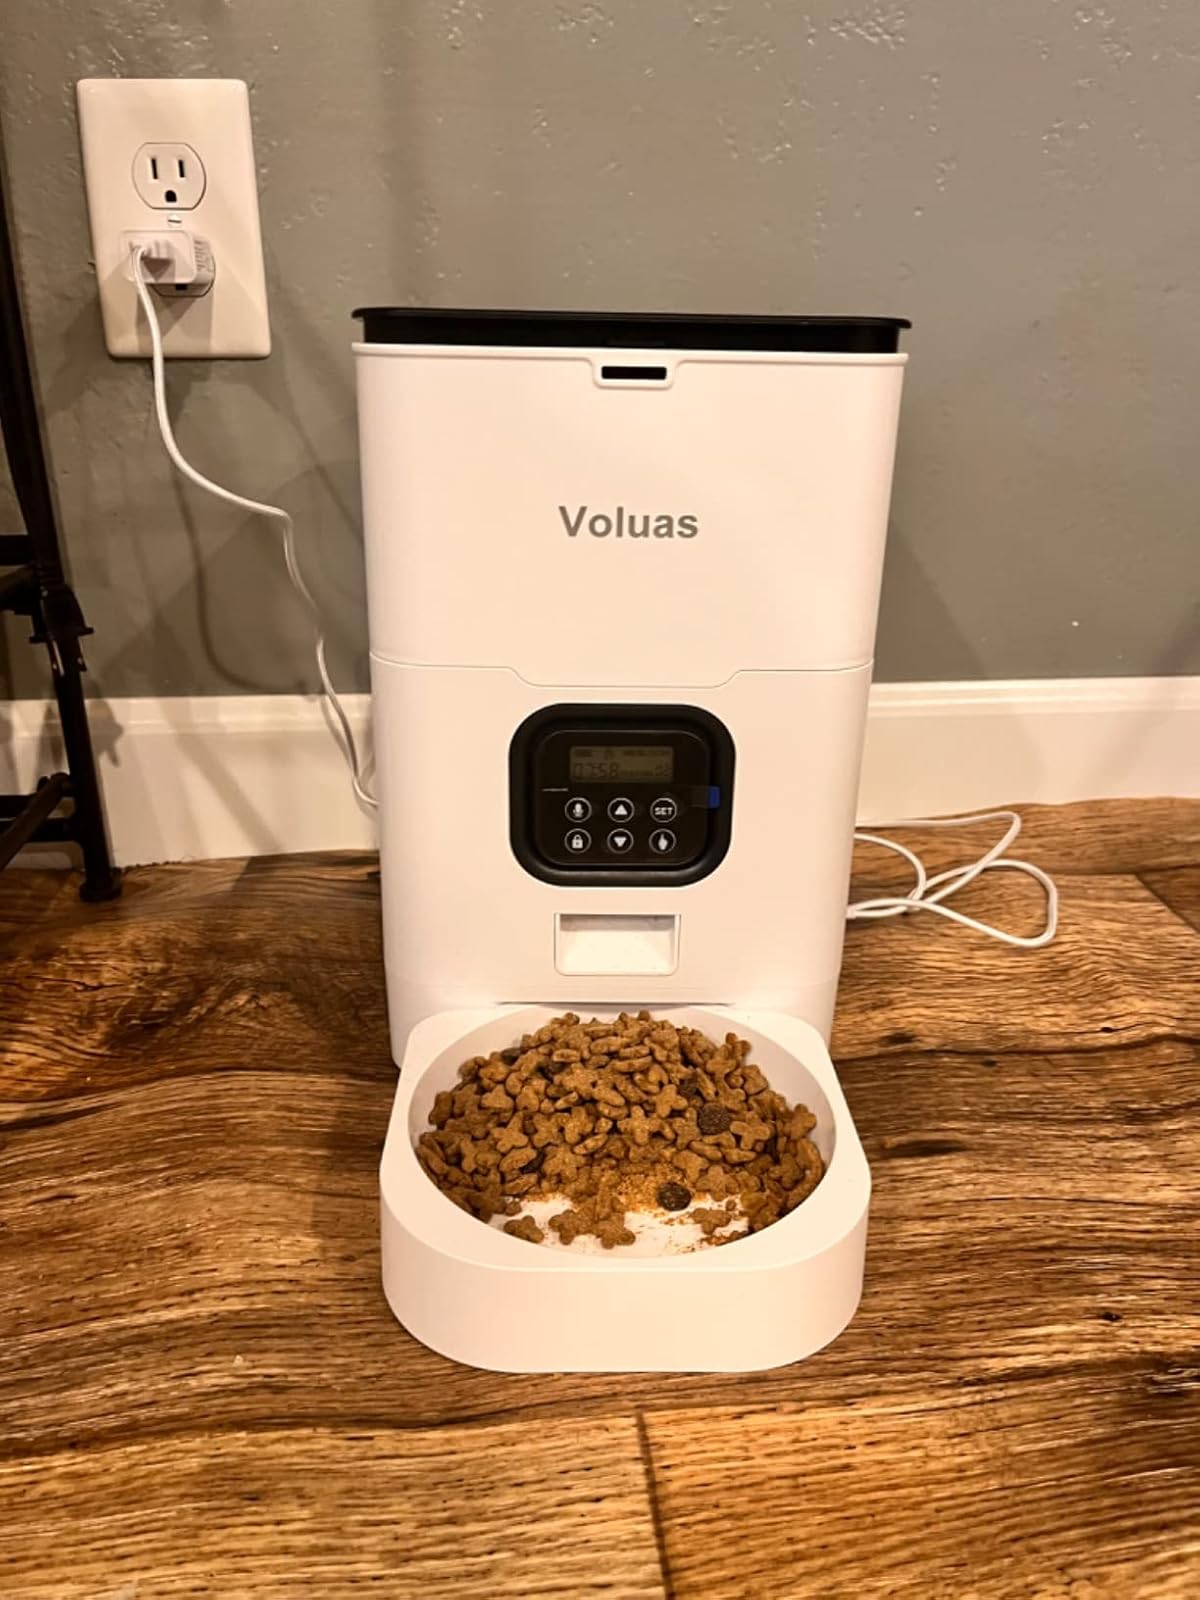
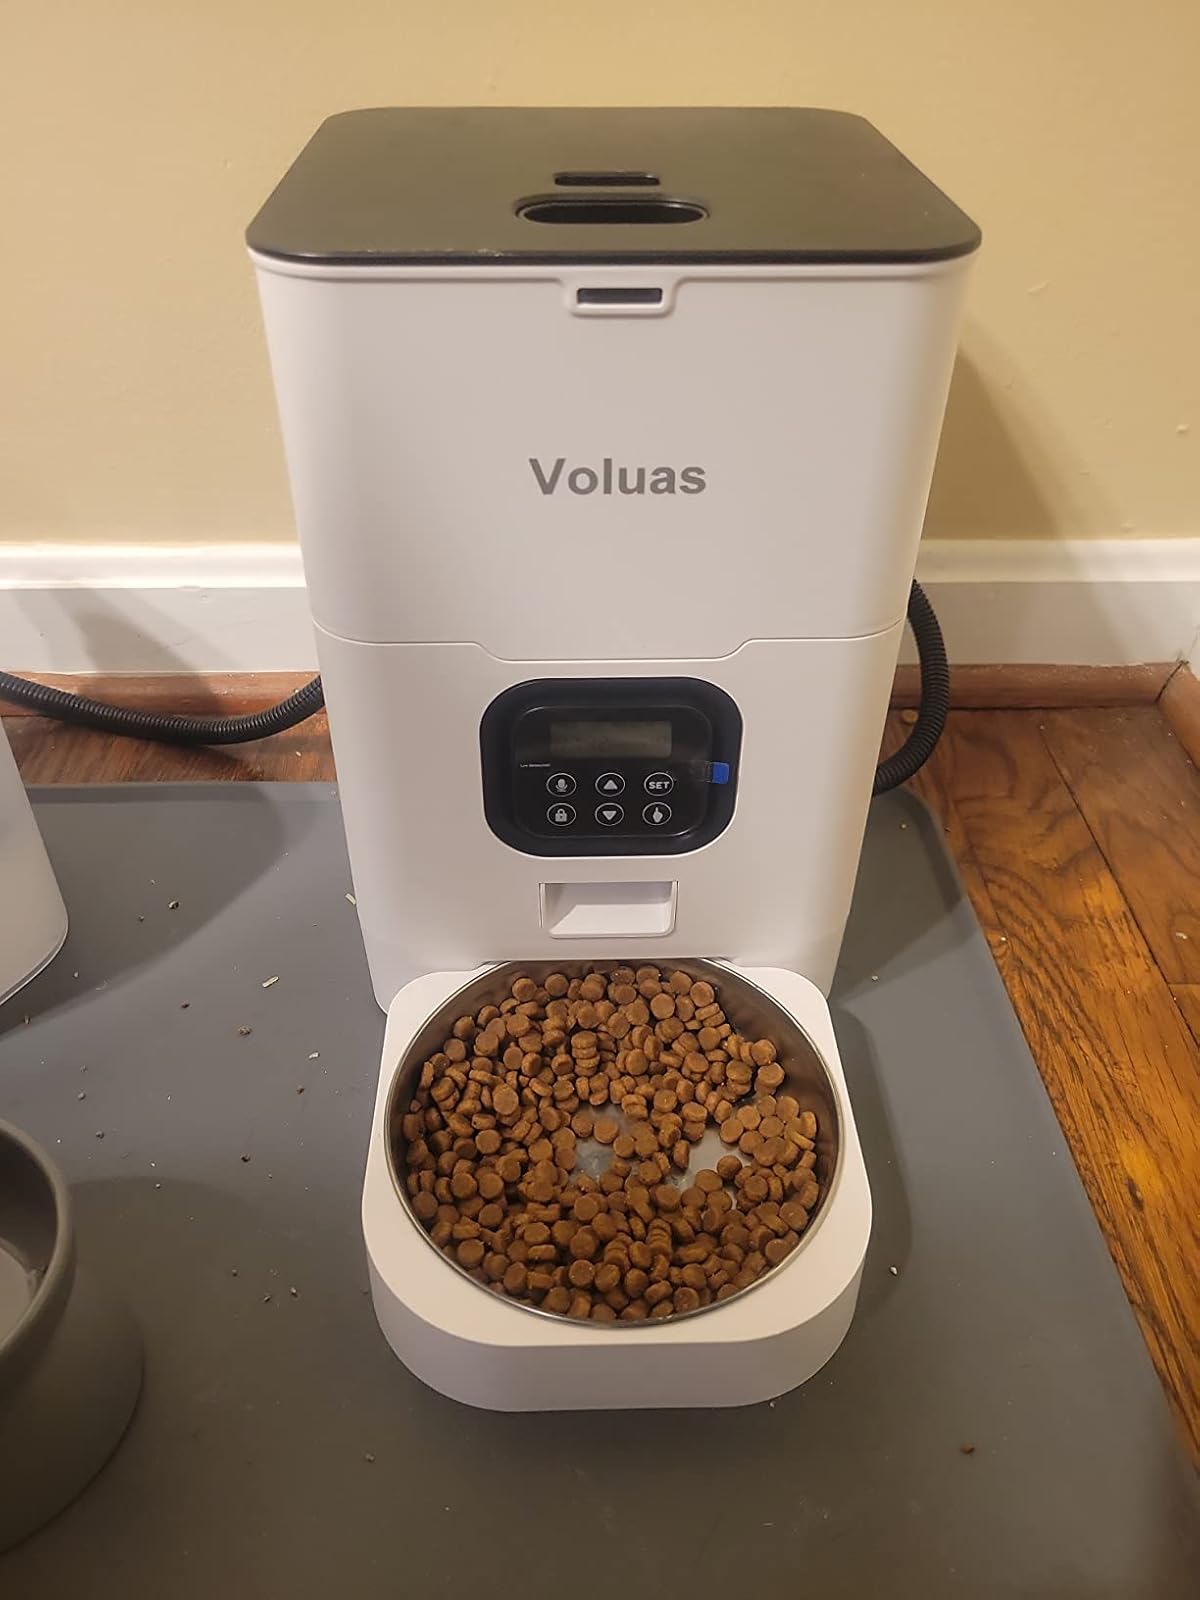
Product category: items_feeder
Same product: yes